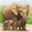
Label: elephant